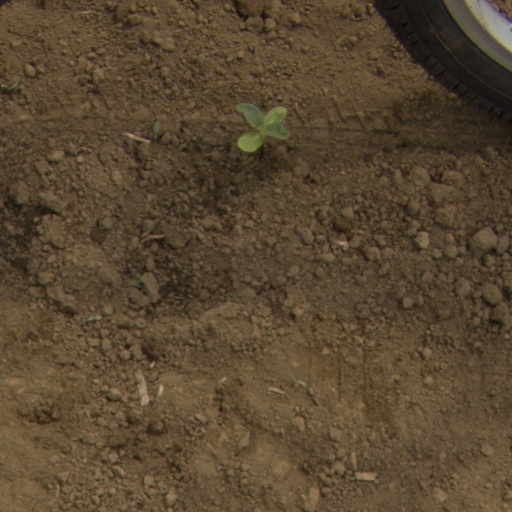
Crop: Jerusalem artichoke